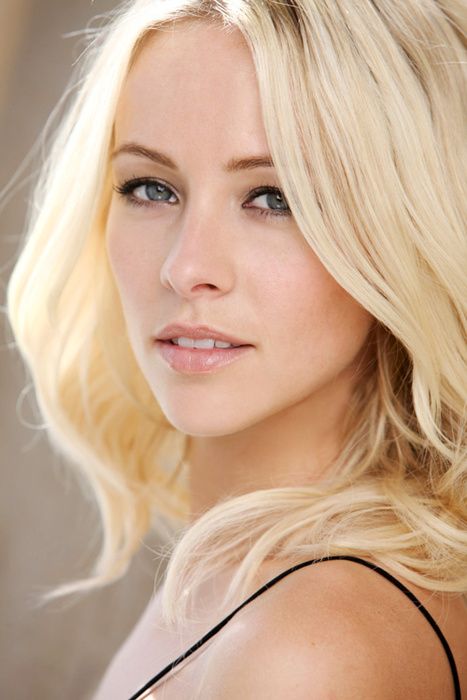
Label: Colored